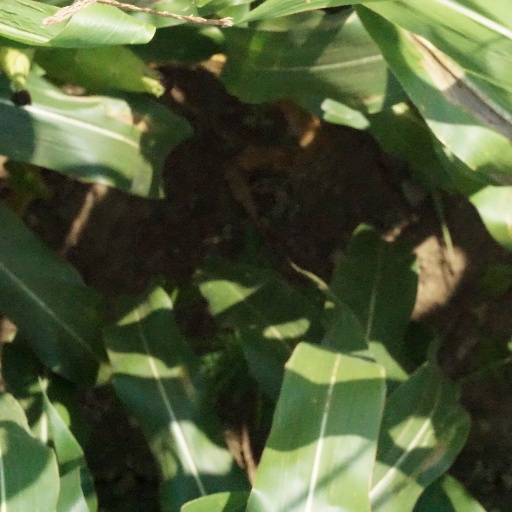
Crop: maize; corn